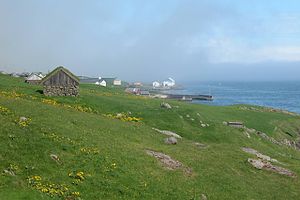
Kaldbak / Galleri
Kaldbak er en færøsk bygd på ved nordsiden af Kaldbaksfjørður nord for Tórshavn på det sydøstlige Streymoy.1976 blev Kaldbaks kommuna en del af Tórshavnar kommuna. Først 1980 blev Kaldbak tilsluttet Færøernes vejnet.